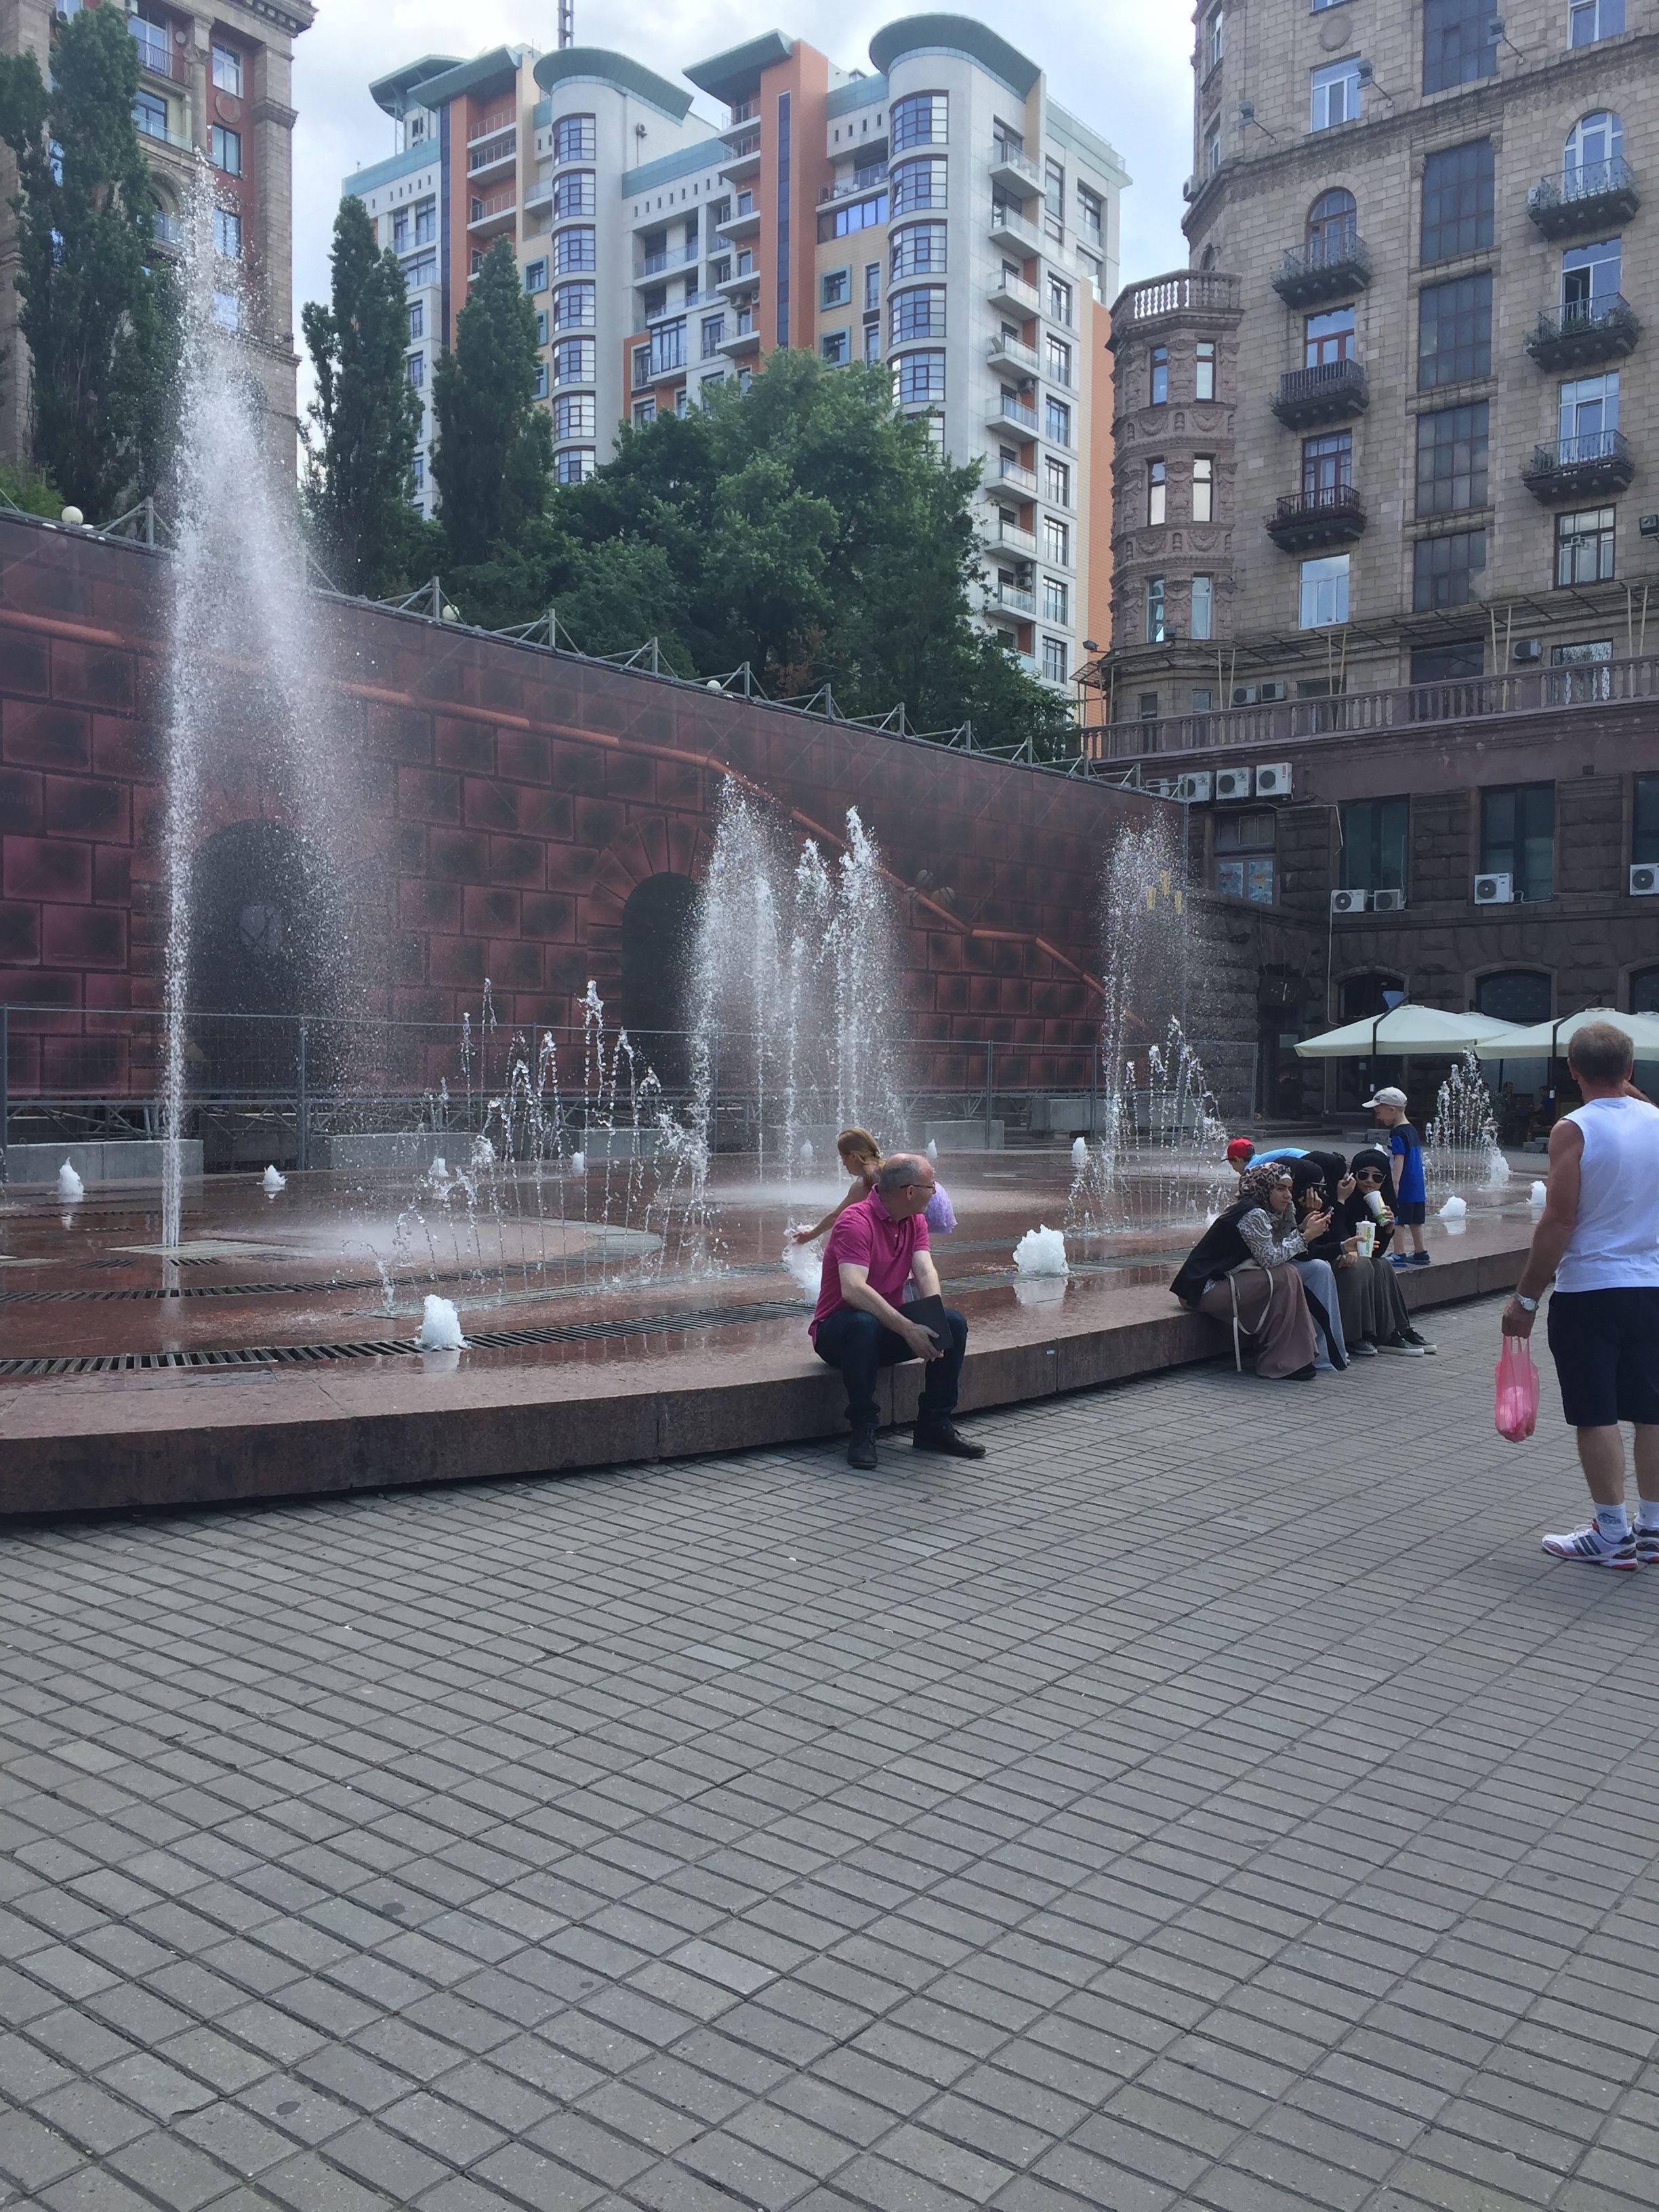
pedestrian, street, city, walkway, downtown, plaza, fountain, town square, water feature, pedestrian crossing